Kaitiaki (sculpture)

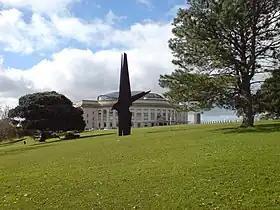
"Kaitiaki" is located on the volcanic hill Pukekawa in the Auckland Domain, alongside the Auckland War Memorial Museum

"Kaitiaki" (English: "Guardian") is an black powder-coated steel sculpture that depicts a (harrier hawk). Graham chose a for the piece due to its appearance in Ngāti Whātua and Tainui oral histories as a guardian that was present in Aotearoa New Zealand prior to the first inhabitants.